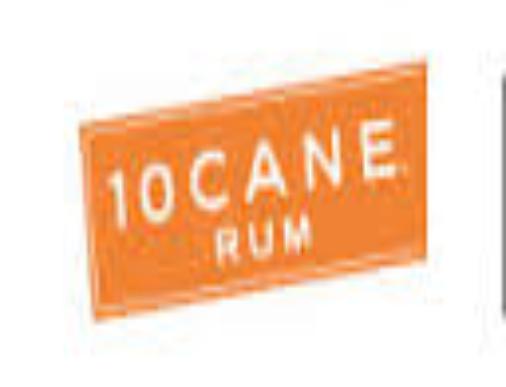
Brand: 10 Cane
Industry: Food